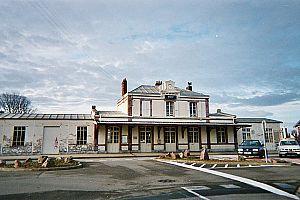
La gare de Dives - Cabourg est une gare ferroviaire française de la ligne de Mézidon à Trouville-Deauville, située sur le territoire de la commune de Dives-sur-Mer, à proximité de Cabourg, dans le département du Calvados en région Normandie.
La liste des gares de Basse-Normandie, est une liste des gares ferroviaires, haltes ou arrêts, situées en Région Basse-Normandie.